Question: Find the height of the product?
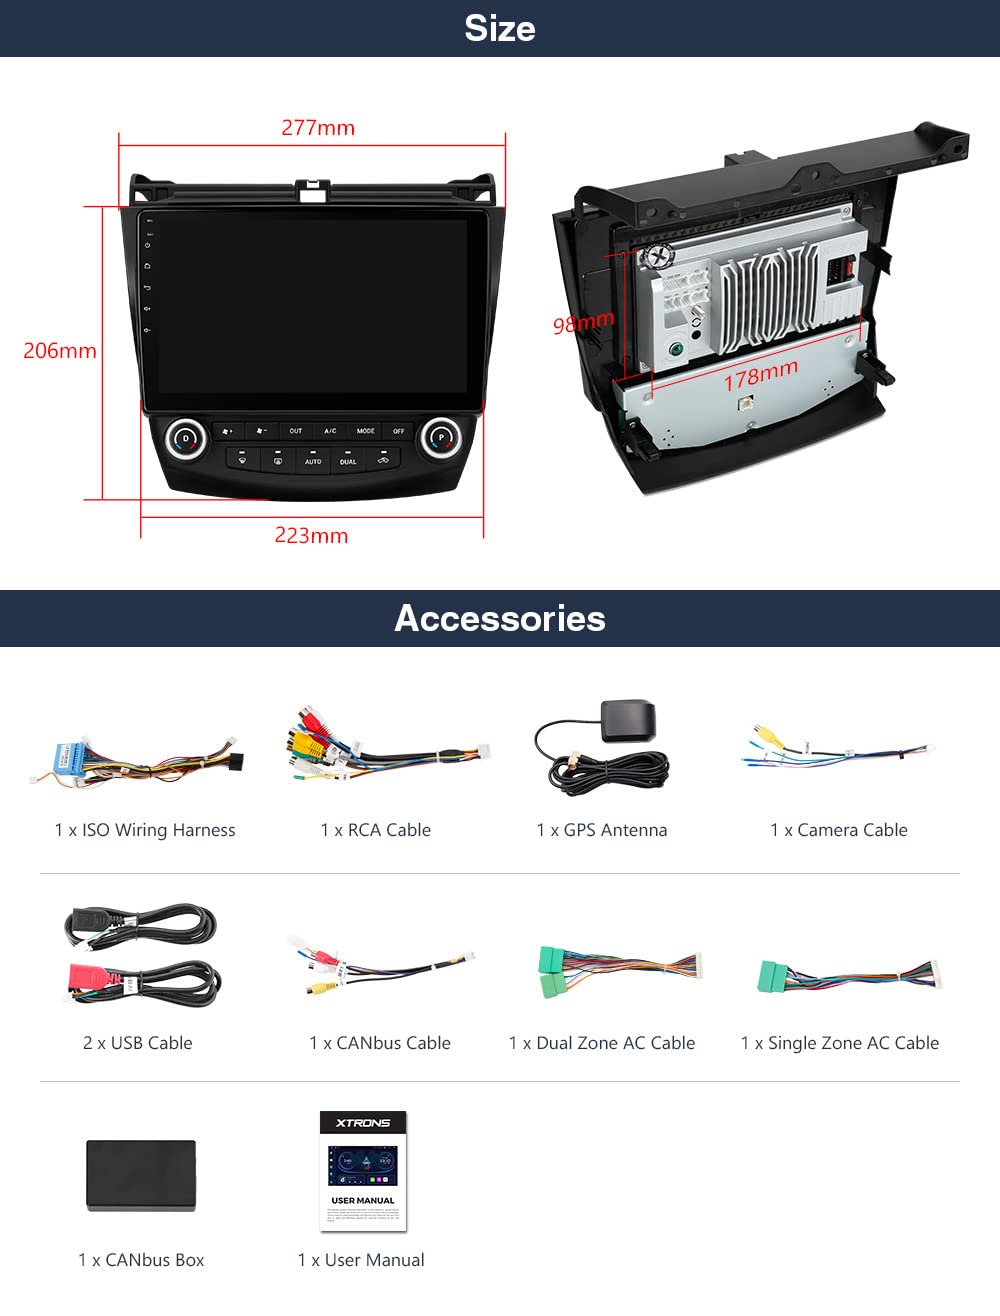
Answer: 206.0 millimetre